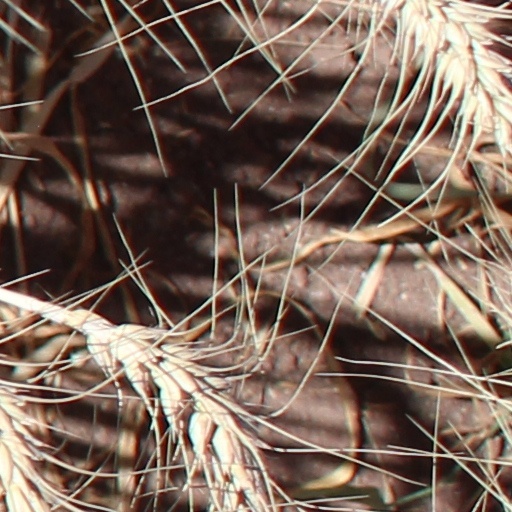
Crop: wheat